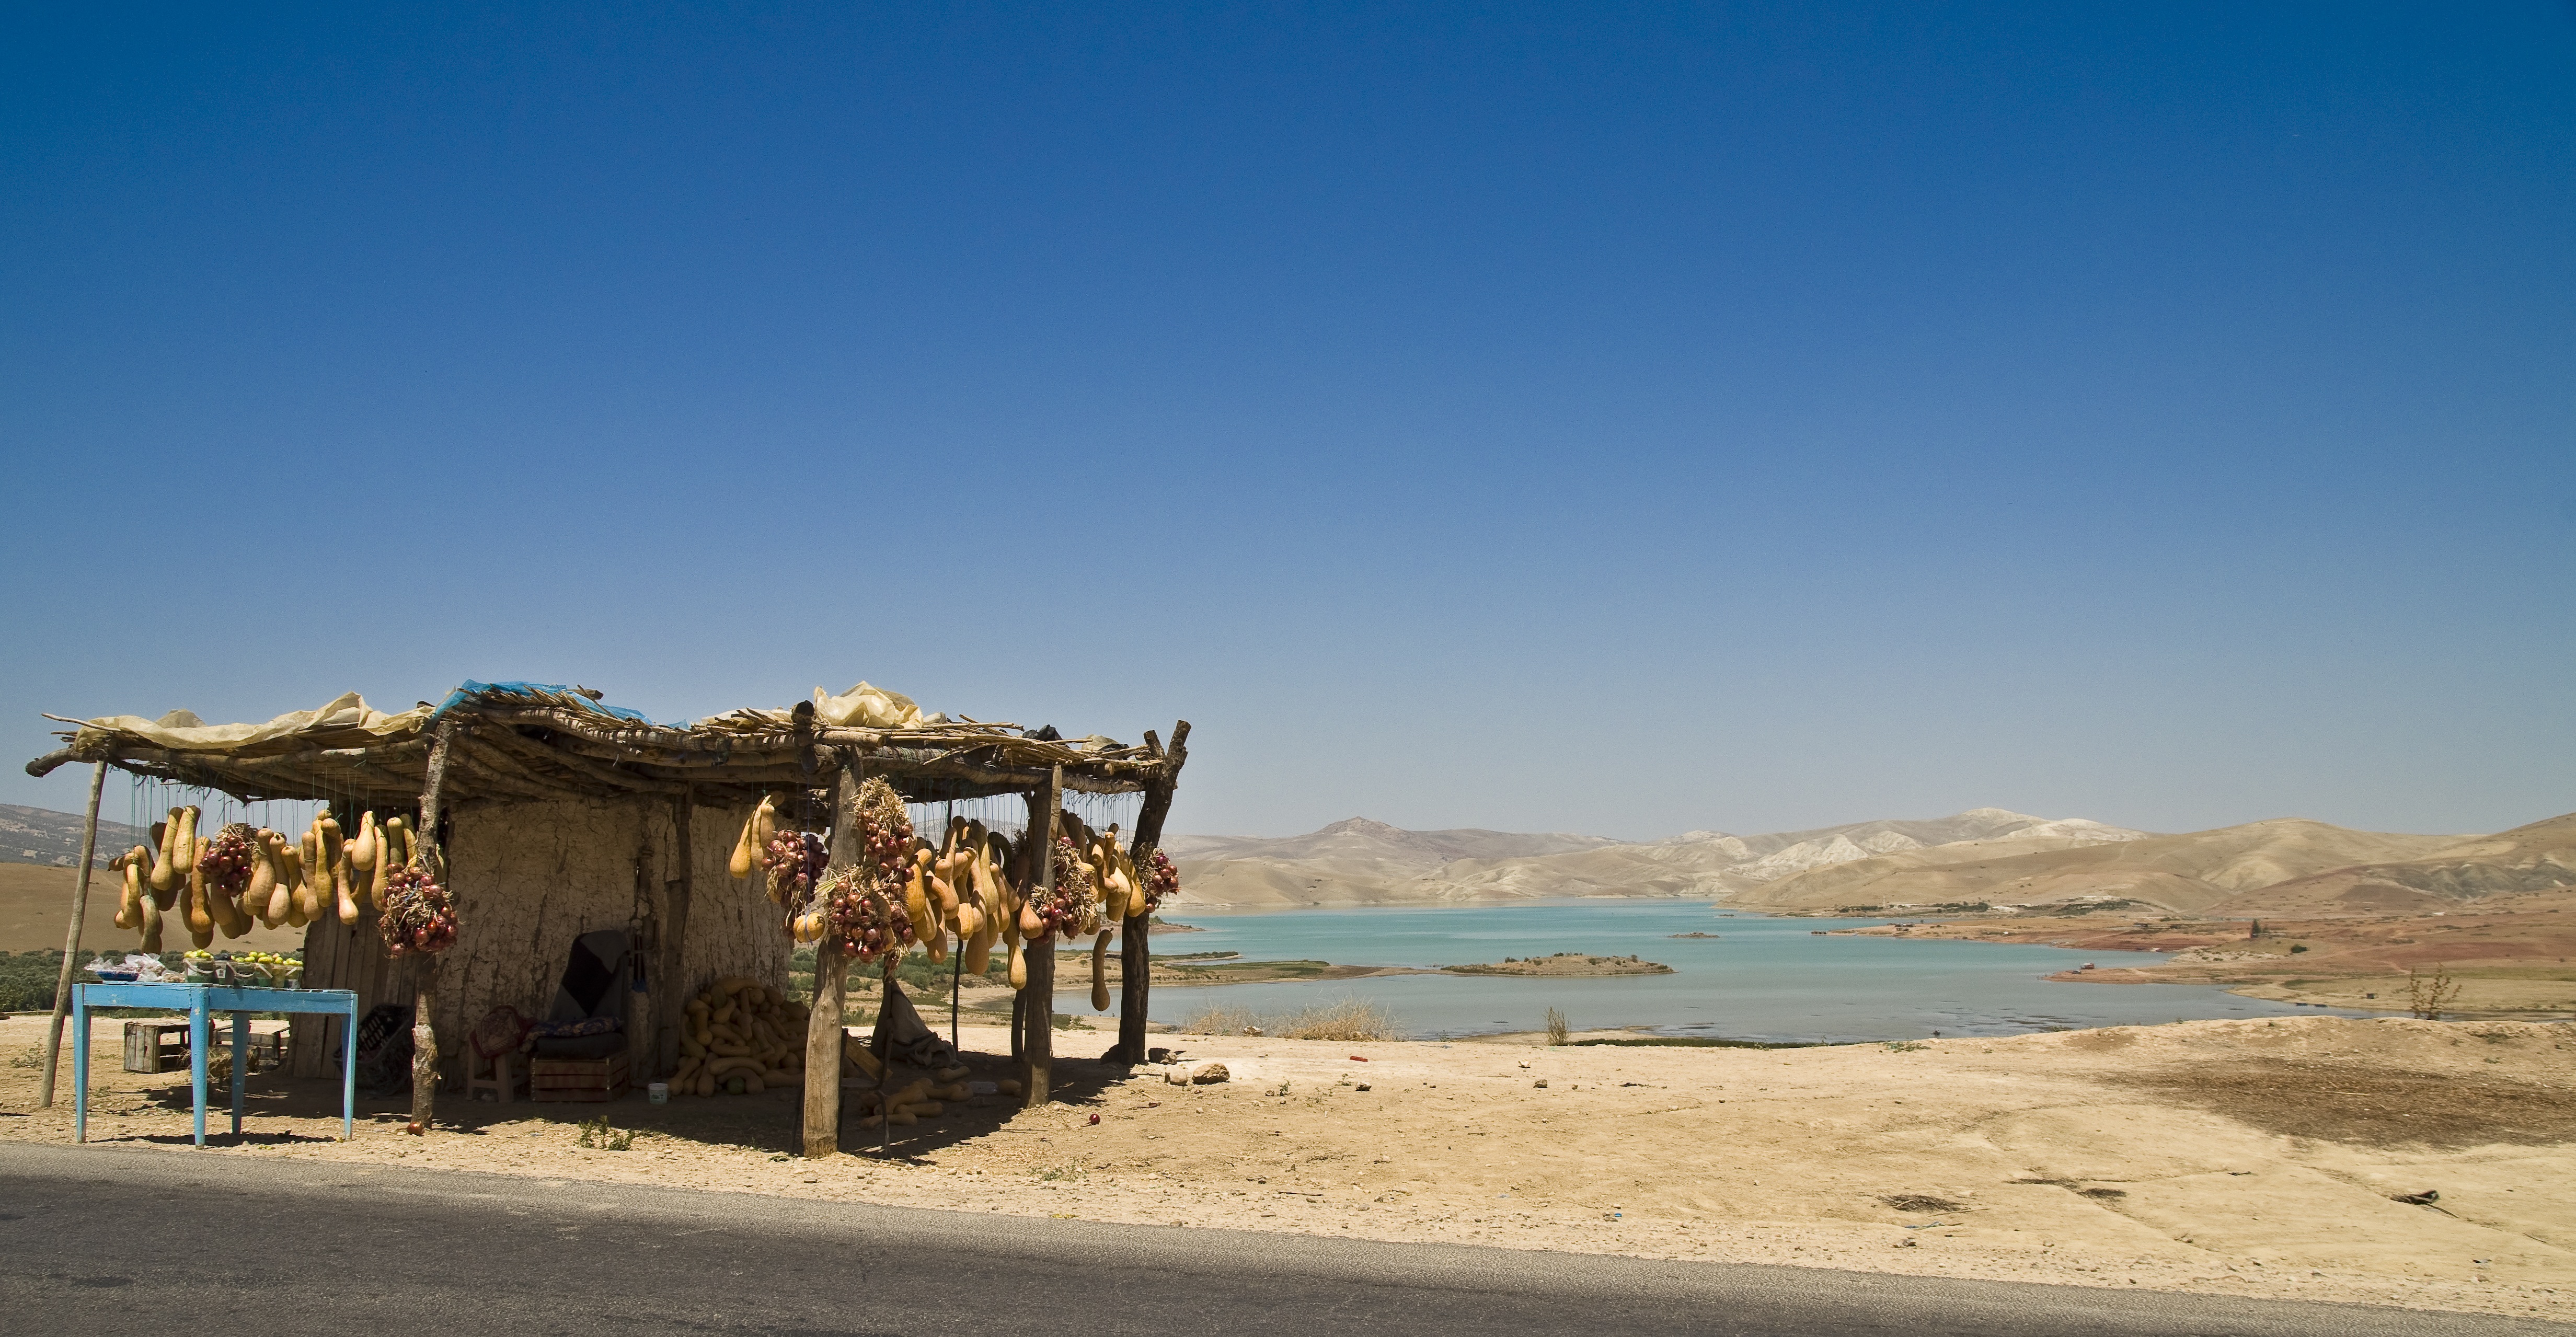
beach, landscape, sea, coast, sand, ocean, desert, vacation, pumpkin, bay, reservoir, onion, body of water, morocco, cape, sahara, sales stand, natural environment, aeolian landform